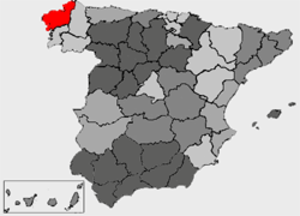
Liste des 93 communes de la Province de La Corogne dans la communauté autonome de Galice.